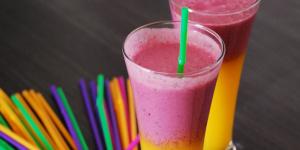
batido de dos colores